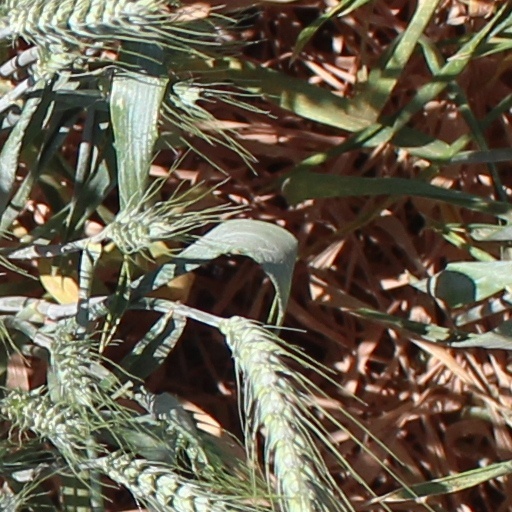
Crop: wheat